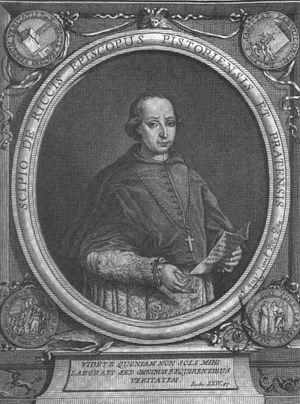
Scipione de' Ricci est un religieux catholique italien de la fin du XVIIIᵉ siècle, qui fut évêque de Pistoia et de Prato de 1780 à 1791. Il adhéra au jansénisme et chercha à réformer son diocèse selon les principes de cette doctrine.